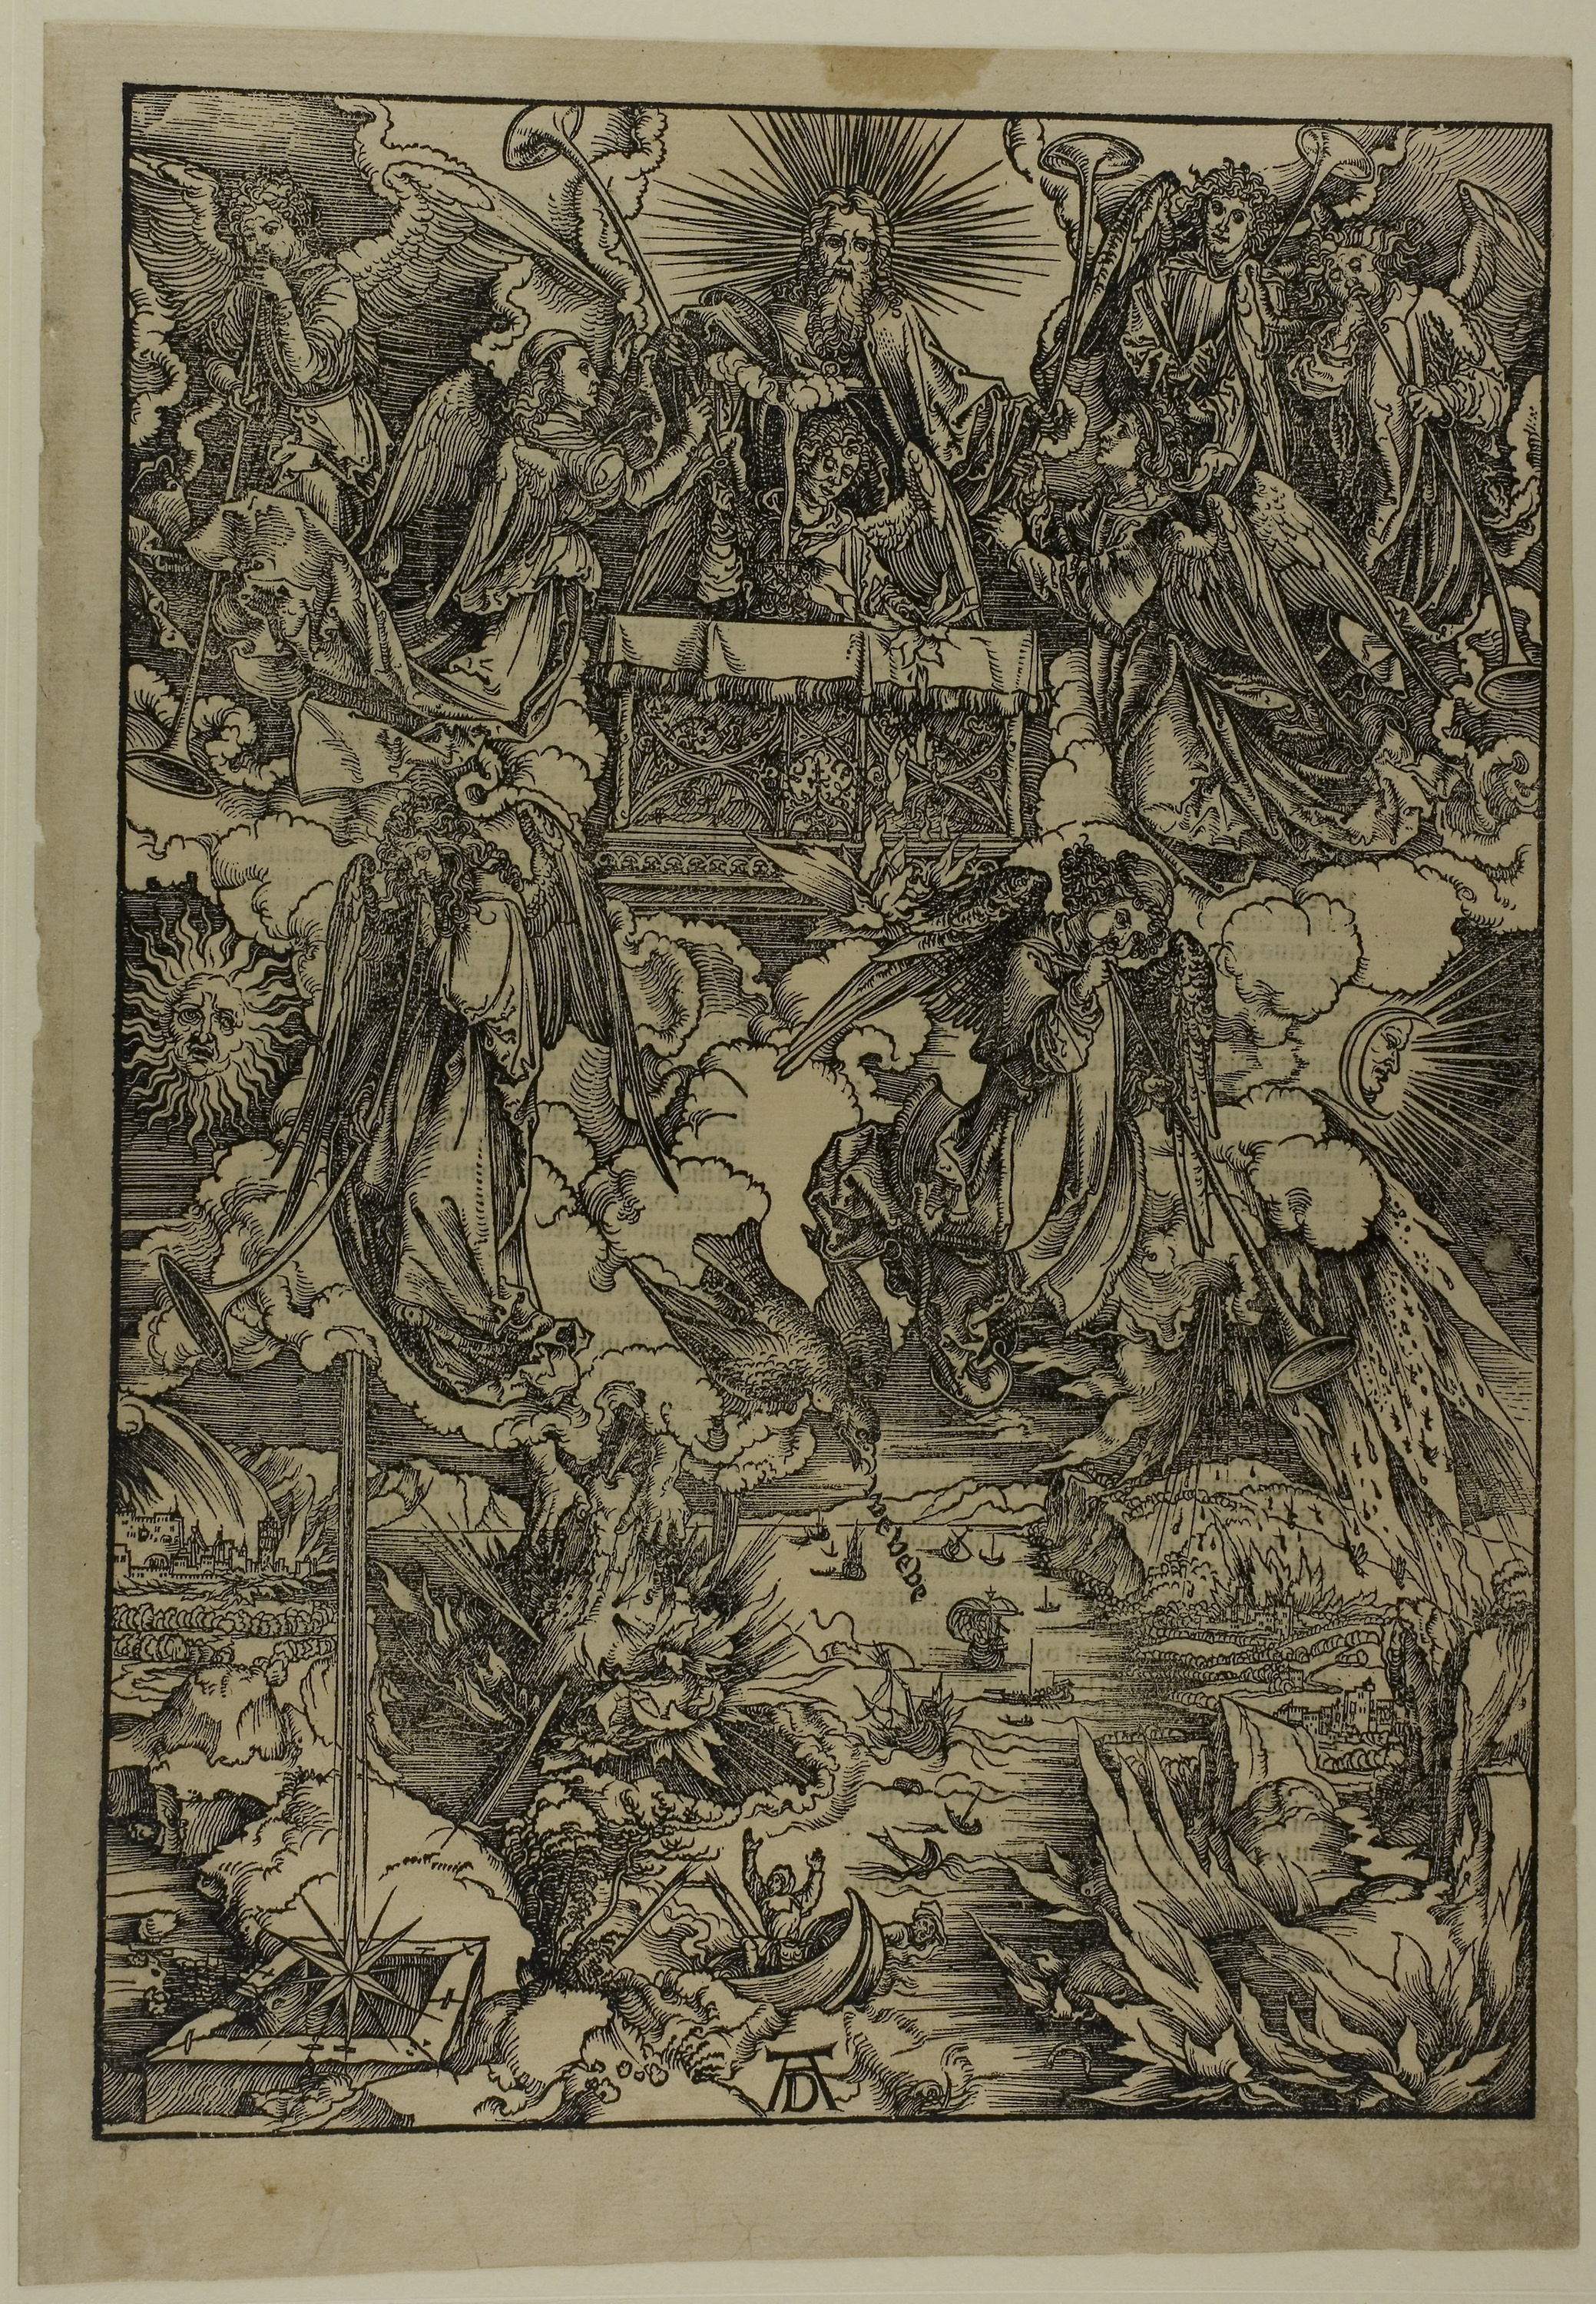
art, tapestry, history, visual arts, printmaking, artwork, black and white, picture frame